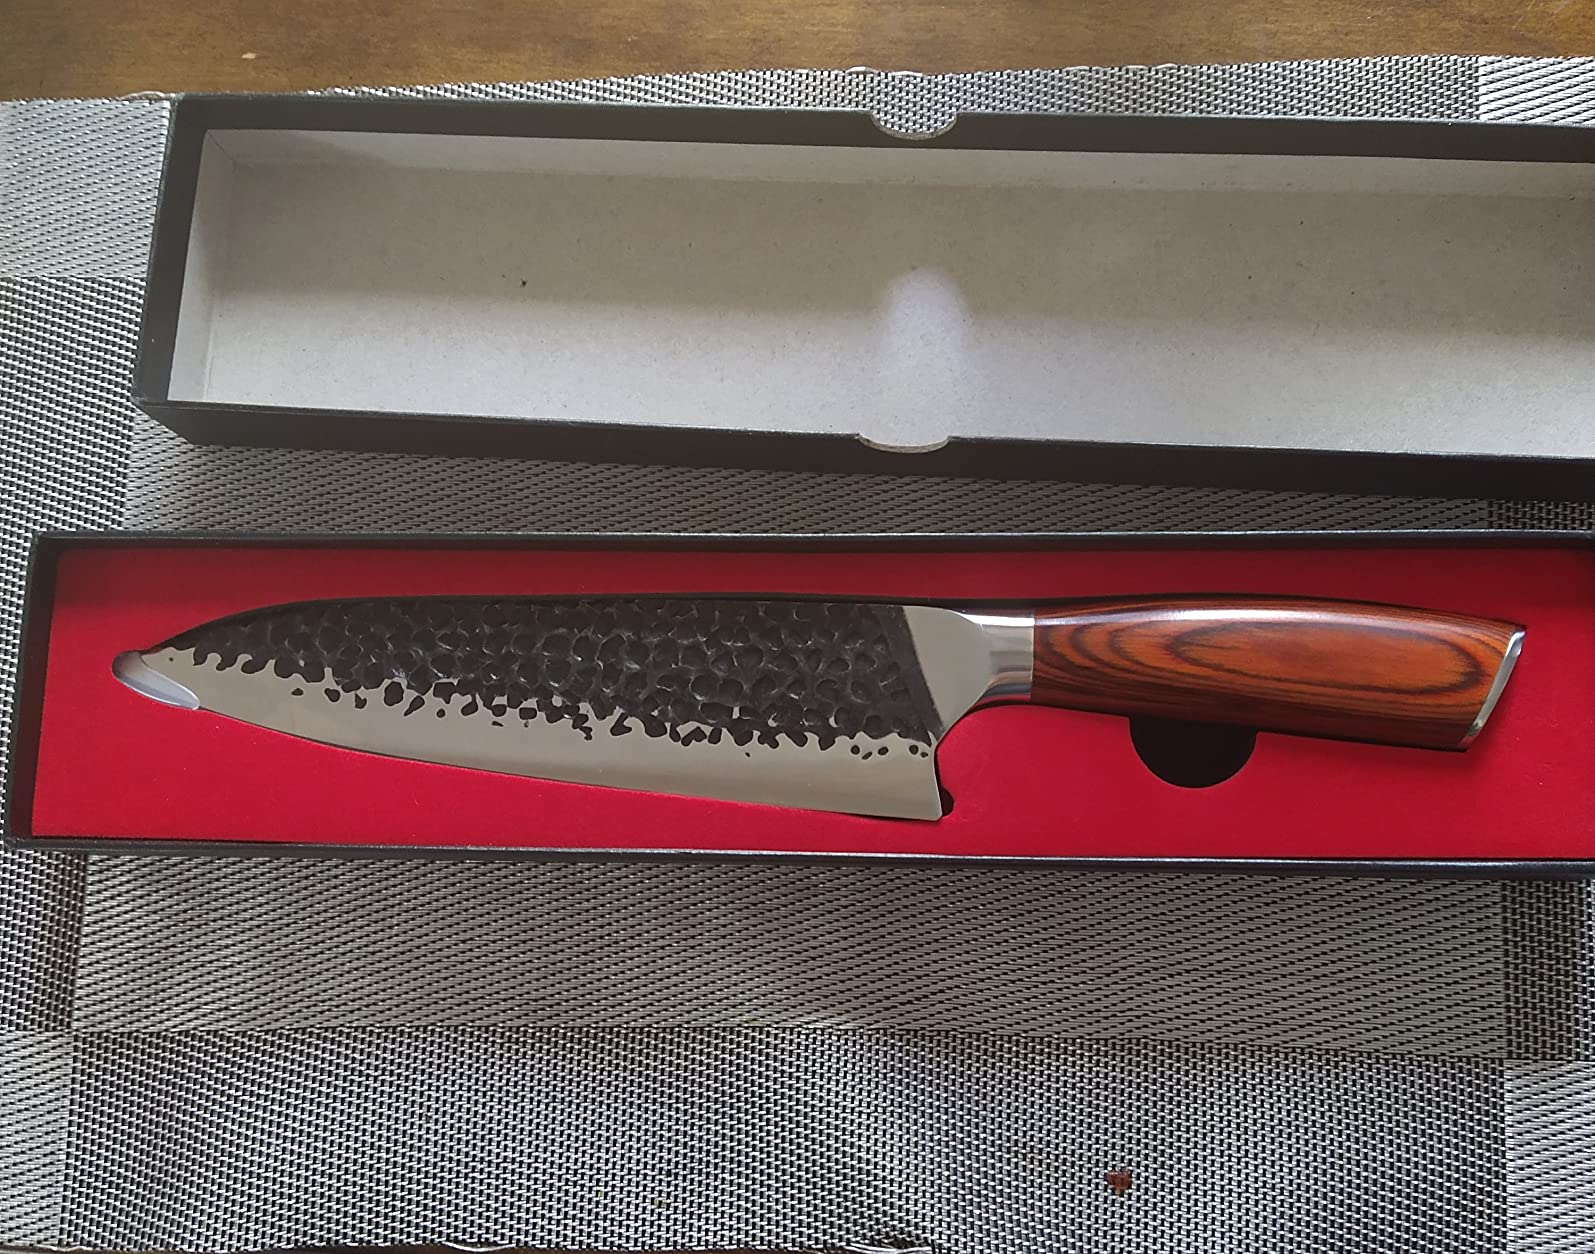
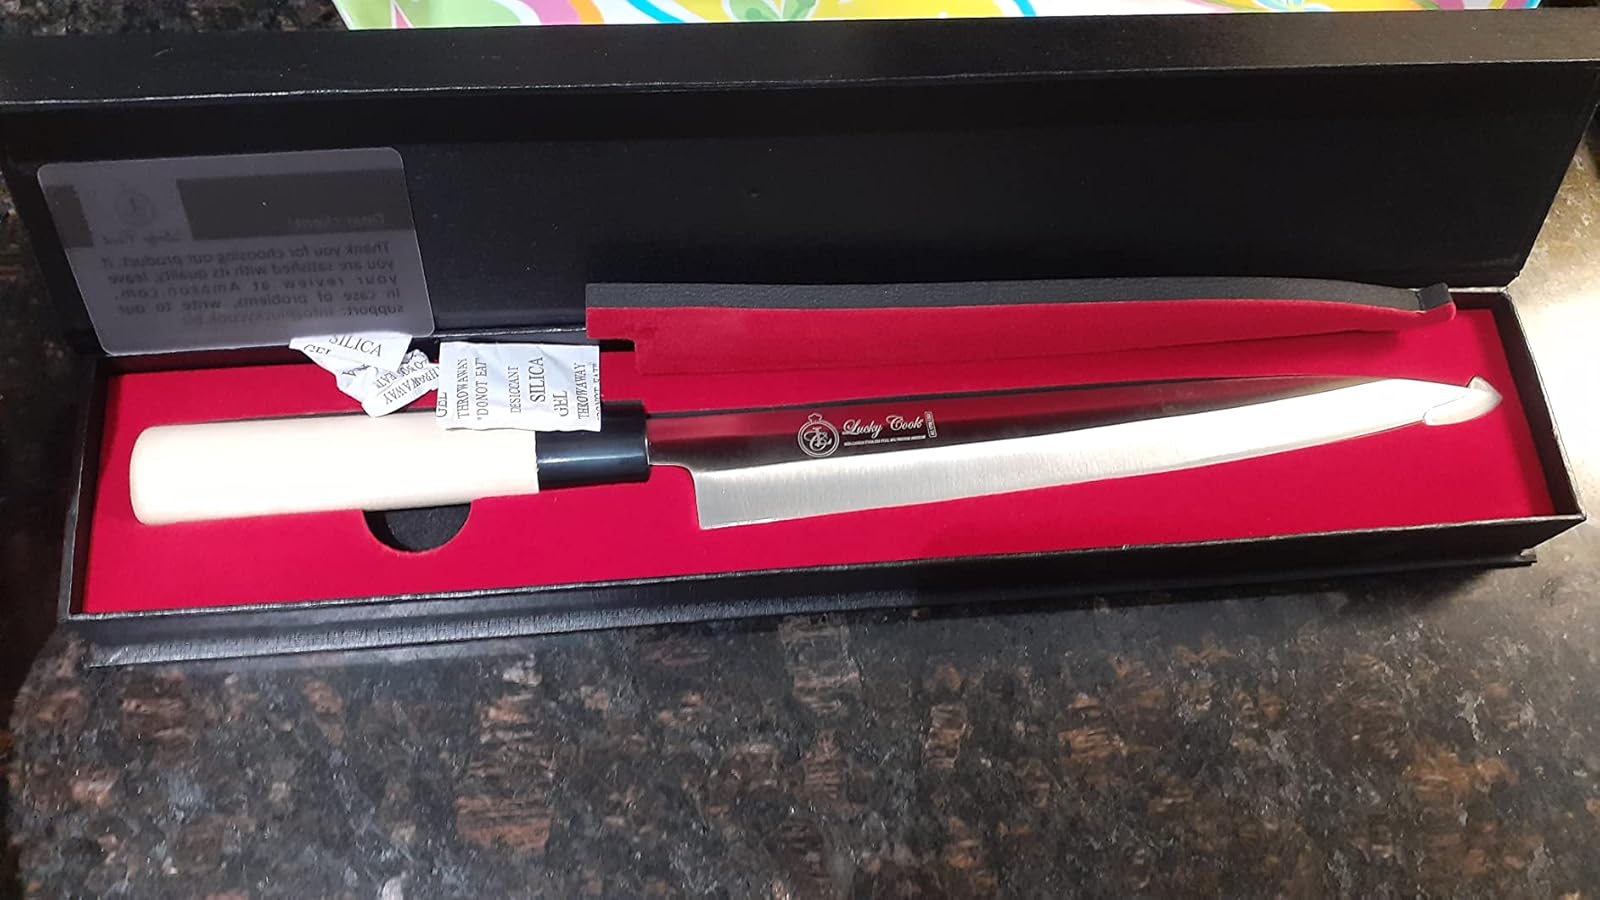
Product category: items_knife
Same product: no